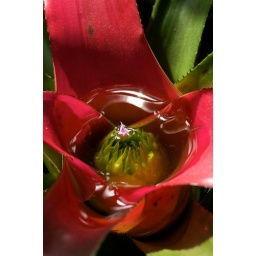
This plant seems to have it's own pond to keep it's flower moist. Seen at the botanical garden in Erlangen, Germany.